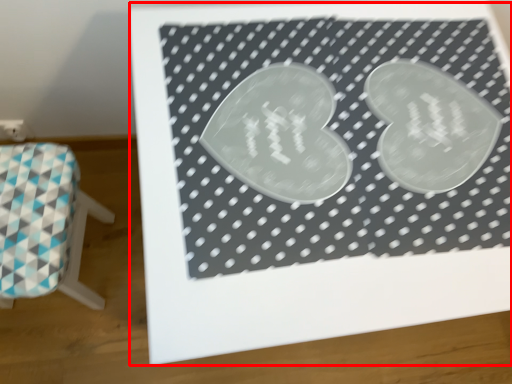
Question: Considering the relative positions of bulletin board (annotated by the red box) and furniture in the image provided, where is bulletin board (annotated by the red box) located with respect to the staircase? Select from the following choices."
(A) right
(B) left
Answer: A